Domestic pigeon

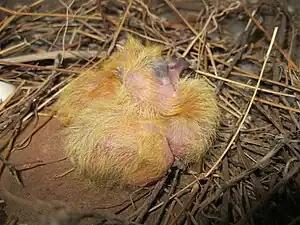
Two very young pigeon chicks, perhaps a few hours old. Domestic pigeons hatch out blind, immobile, and covered in down.

Pigeons with feathers growing on their feet have differently expressed genes: a hindlimb-development gene called "PITX1" is less active than normal, and a forelimb-development gene called "Tbx5" that normally develops the wings is also active in the feet, causing both feather growth and larger leg bones. The cause of these changes is a change in the regulatory sequences of DNA that control the expression of the "Pitx1" and the "Tbx5" genes, rather than mutations in the genes themselves. Pigeon foot feathering has been studied as a potential model for the transition from feathered to "scaled" feet in non-avian dinosaurs. It is thought that large feathers, especially flight feathers on the feet were lost in all living birds as it was too inefficient in powered flight. Domestic pigeons quickly overheated when flying with their scaled feet covered, and it is thought that the loss of microraptorian-like hind-wings allowed for more efficient powered flight.